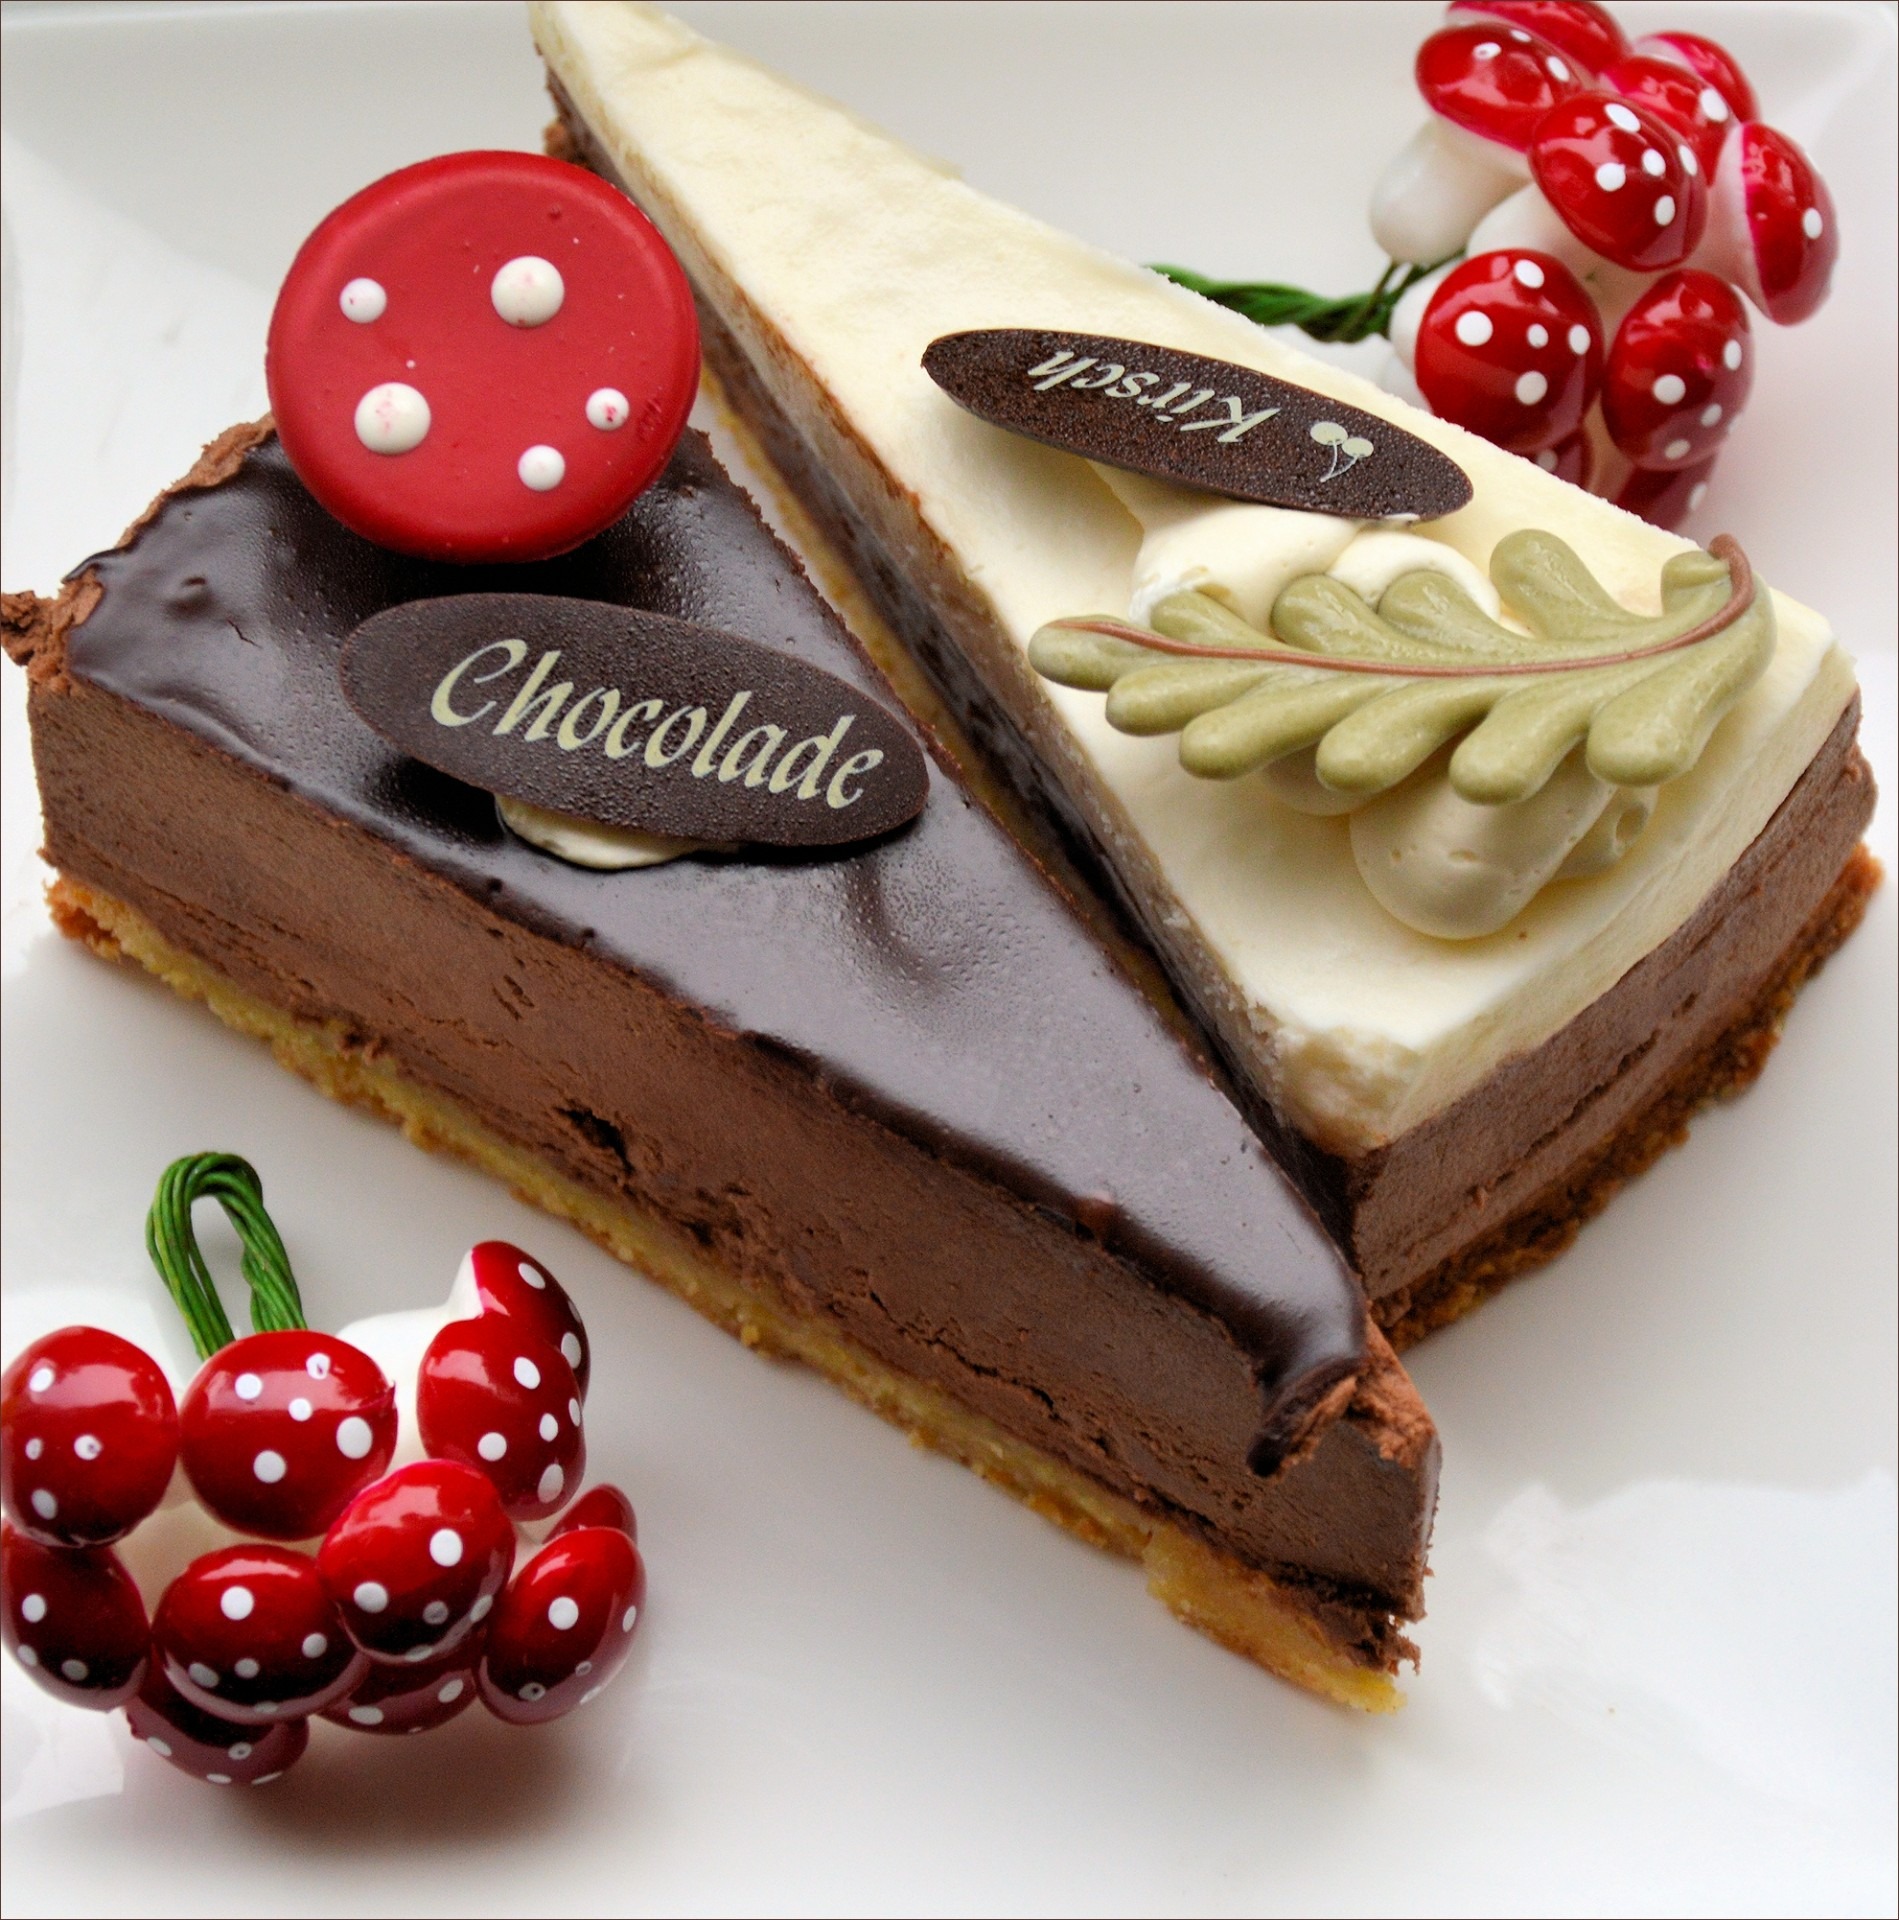
food, produce, chocolate, baking, christmas, dessert, cake, pastry, chocolate cake, icing, cherry, baked goods, flavor, torte, chocolate brownie, petit four